Richard Bampfield

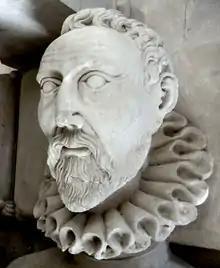
Richard Bampfield, detail from his effigy in Poltimore Church

Richard Bampfield (1526–1594) of Poltimore and Bampfylde House in Exeter, both in Devon, was Sheriff of Devon in 1576. He began construction of the Tudor era Poltimore House in 1550, and completed the building of Bampfylde House, Exeter, along with The Great House, Bristol one of the finest Elizabethan townhouses in the West Country, in 1590. He is the ancestor of the Bampfylde Baronets and Barons Poltimore.